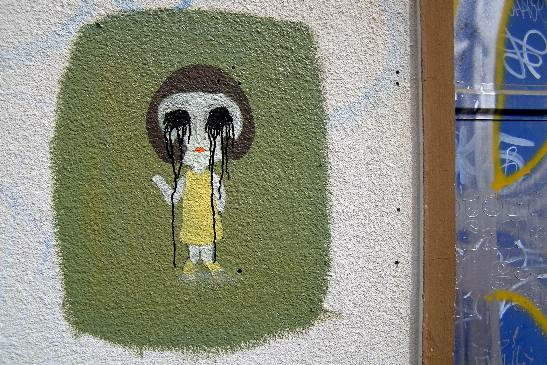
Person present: No